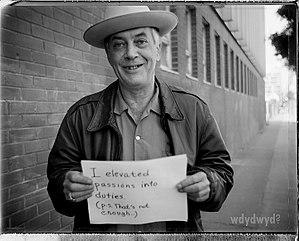
Burning Man est une grande rencontre, qui se tient chaque année dans le désert de Black Rock au Nevada pendant neuf jours. Elle a lieu la dernière semaine d'août, le premier lundi de septembre étant férié aux États-Unis. Souvent considéré comme étant un festival, son organisation et sa communauté insistent sur le fait que Burning Man n'est pas un festival, mais plutôt le rassemblement d'une communauté, dans une ville temporaire, ou encore un mouvement culturel global, basé sur dix principes.
Larry Dean Harvey est un artiste et activiste américain, qui fut en 1986, avec son ami Jerry James, le cofondateur d’une fête rituelle appelée Burning Man, et l’un des cinq cofondateurs des deux événements qui allaient plus tard fusionner pour former le festival Burning Man, désigné aussi par le nom de Black Rock City, lequel se tient chaque année depuis 1990 à la fin du mois d’août en plein désert du Nevada.